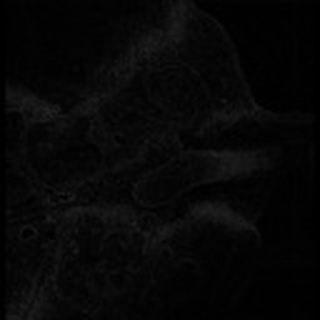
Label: cotton_army_worm